Fitzwilliam College, Cambridge

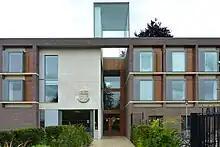
The present main entrance and porters' lodge on Storey's Way.

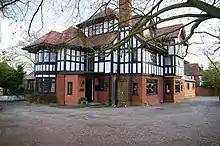
One of the college hostels, located off Storey's Way

In 1869, Cambridge University altered its statutes to allow men who were not members of a college to become members of the university under the supervision of a censor, whose office was in Trumpington Street, opposite the Fitzwilliam Museum, founded in 1816 under the will of Richard FitzWilliam, 7th Viscount FitzWilliam (1745–1816). This provided students who could not afford to belong to a college with a base from which to study at the university, allowing them to be admitted to degrees, sit examinations and compete for scholarships. The name "Fitzwilliam" was chosen by the students at a meeting of the Non-Collegiate Amalgamation Club in 1887 and, as a result, the university decreed that the house in Trumpington Street could be known as Fitzwilliam Hall. The coat of arms of the new establishment appropriated the arms of the Fitzwilliam family ("lozengy argent and gules"), to which it had no connection, and added as a chief the arms of Cambridge University.